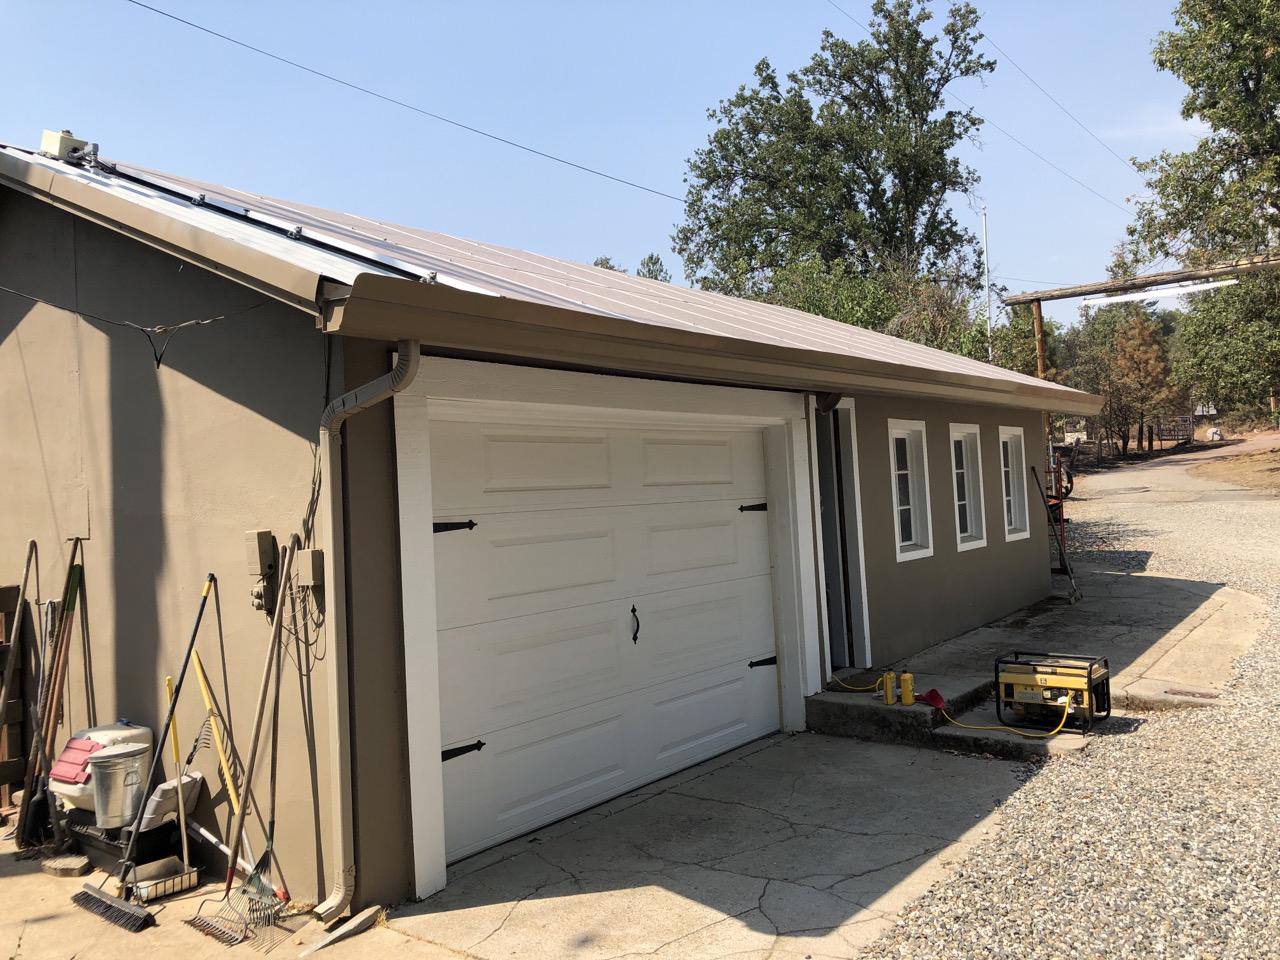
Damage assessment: no_damage